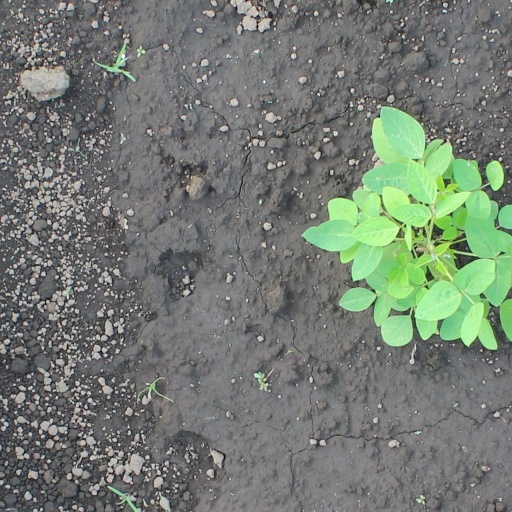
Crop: soybean